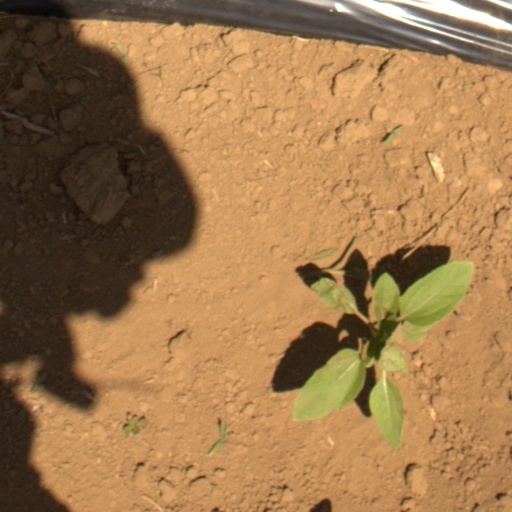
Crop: Jerusalem artichoke